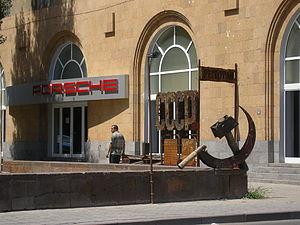
Erevan ou Yerevan est la plus grande des villes d’Arménie et sa capitale depuis 1918, la douzième depuis les origines de l’Arménie. La ville actuelle est en partie fondée sur l'ancienne cité urartéenne d'Erebouni. Elle est située à l'ouest du pays, à l'extrémité orientale de la plaine de l'Ararat, au-dessus des gorges de la rivière Hrazdan.